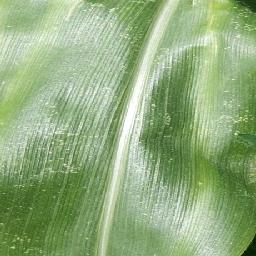
Label: Corn_(Maize)___Healthy